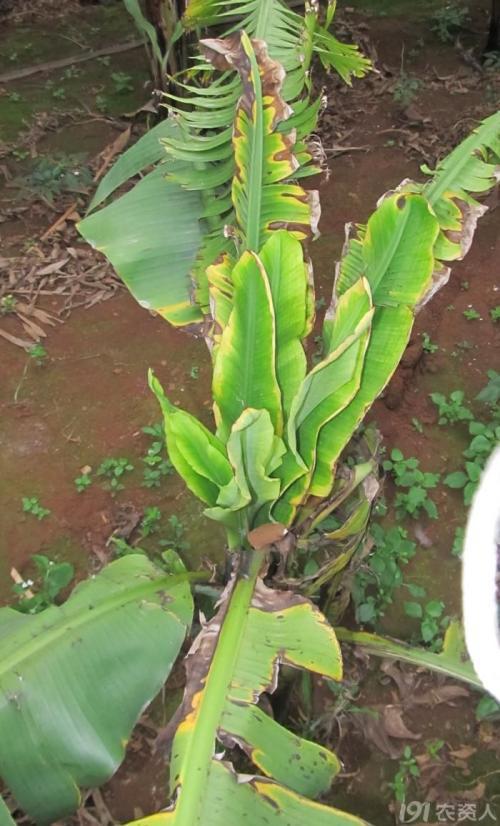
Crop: unknown
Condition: banana_banana_bunchy_top